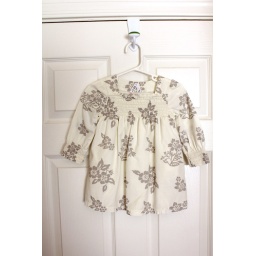
old navy smocked dress in gray and cream, so cute! 12-18 months. $6